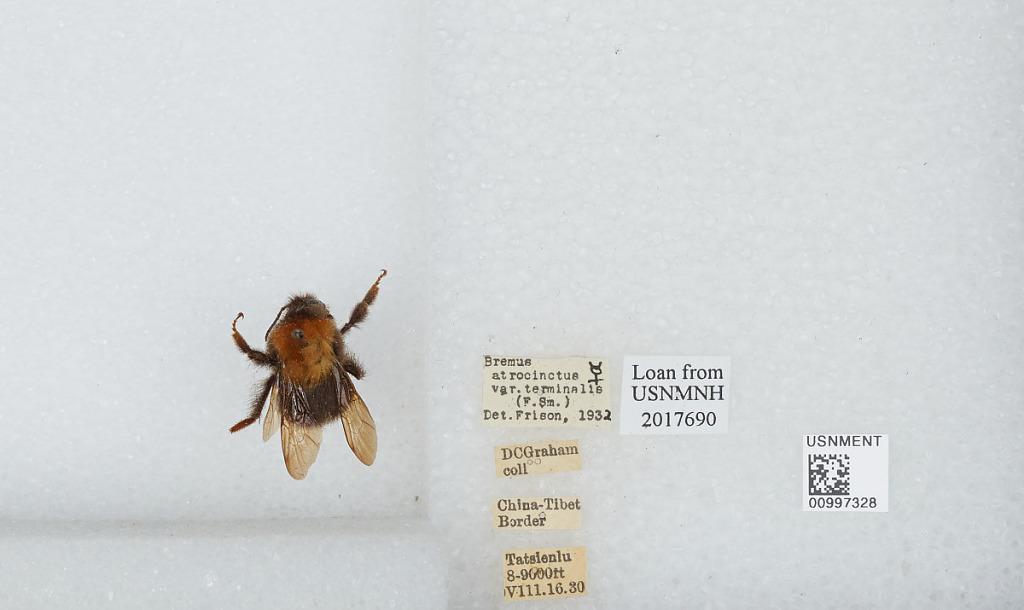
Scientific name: Bombus (Festivobombus) festivus Smith
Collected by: D. Graham
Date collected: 1930-8-16
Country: China
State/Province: Sichuan
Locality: Kangding (formerly known as Tatsienlu)
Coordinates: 30.0553, 101.965
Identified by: Frison